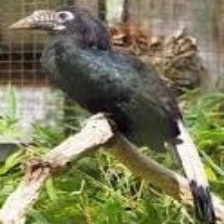
Species: VISAYAN HORNBILL
Scientific name: PENELOPIDES PANINI
ImageNet parent category: hornbill